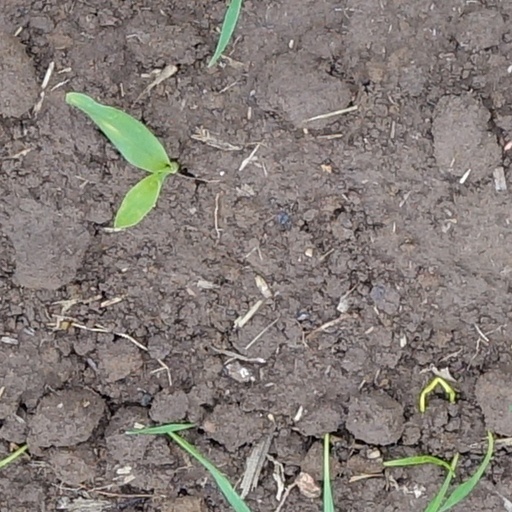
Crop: wheat